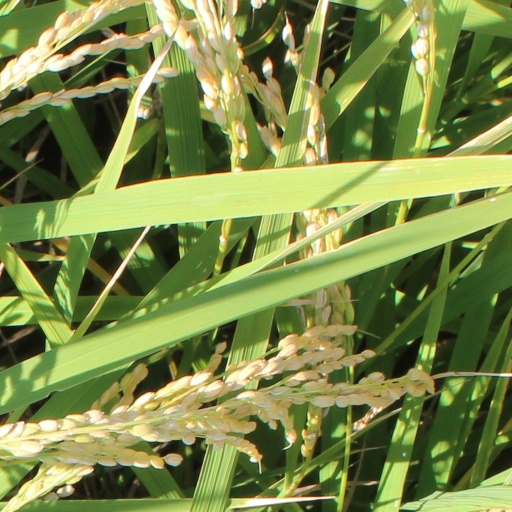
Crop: rice